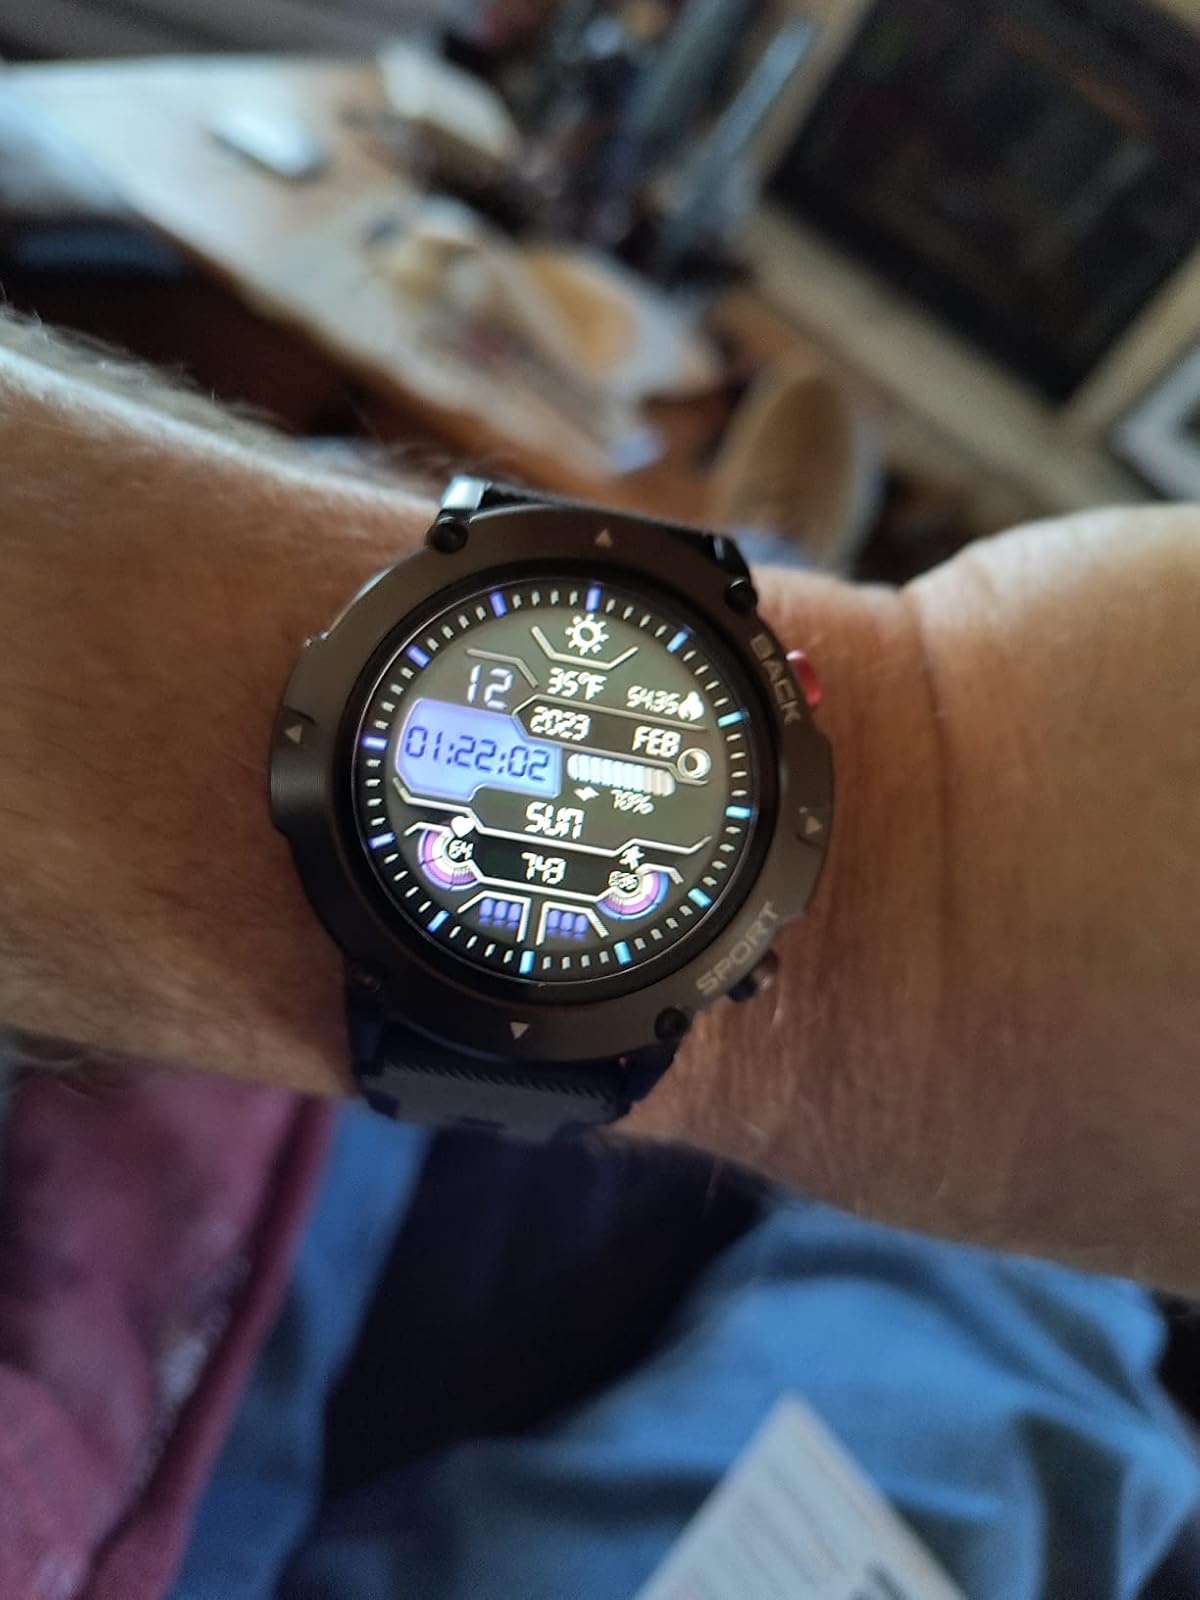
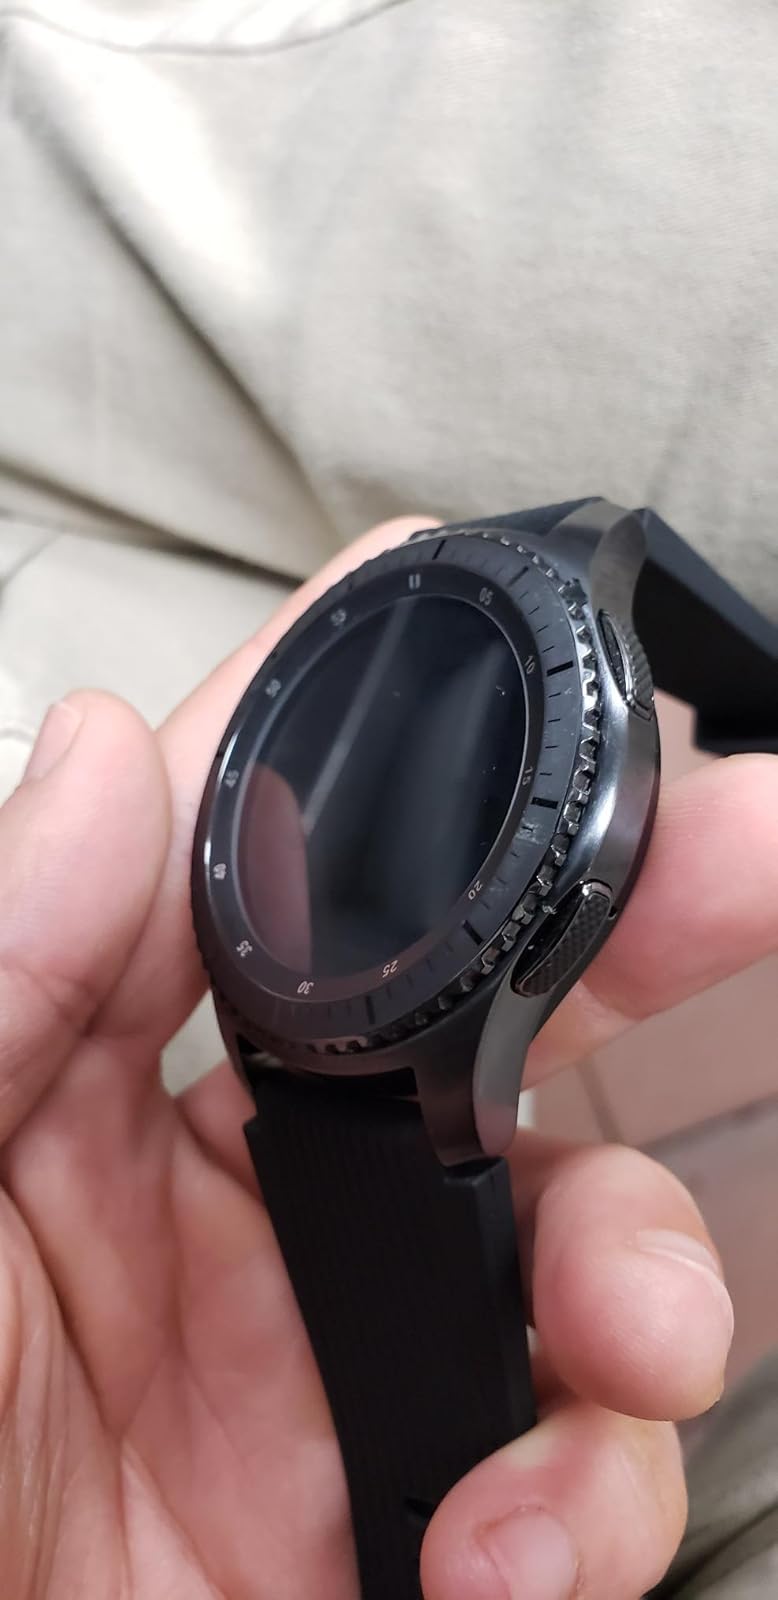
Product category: smartwatch
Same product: no